Bonsai

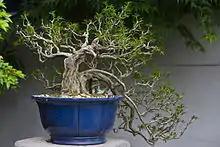
Bonsai at the Omiya Bonsai Art Museum

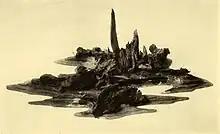
"Kazan", 8th century

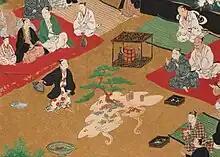
"Suhama". From "Amusements at Higashiyama in Kyoto" (17th century).

Bonsai is the Japanese art of growing and shaping miniature trees in containers, with a long documented history of influences and native Japanese development over a thousand years, and with unique aesthetics, cultural history, and terminology derived from its evolution in Japan. Similar arts exist in other cultures, including Korea's "bunjae", the Chinese art of "penjing", and the miniature living landscapes of Vietnamese .